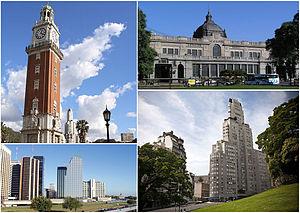
Retiro est un quartier de la ville de Buenos Aires.